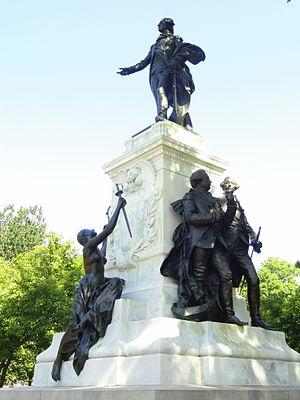
Lafayette Square est un jardin public situé dans le périmètre du Parc du Président face à la Maison-Blanche à Washington D.C. aux États-Unis.